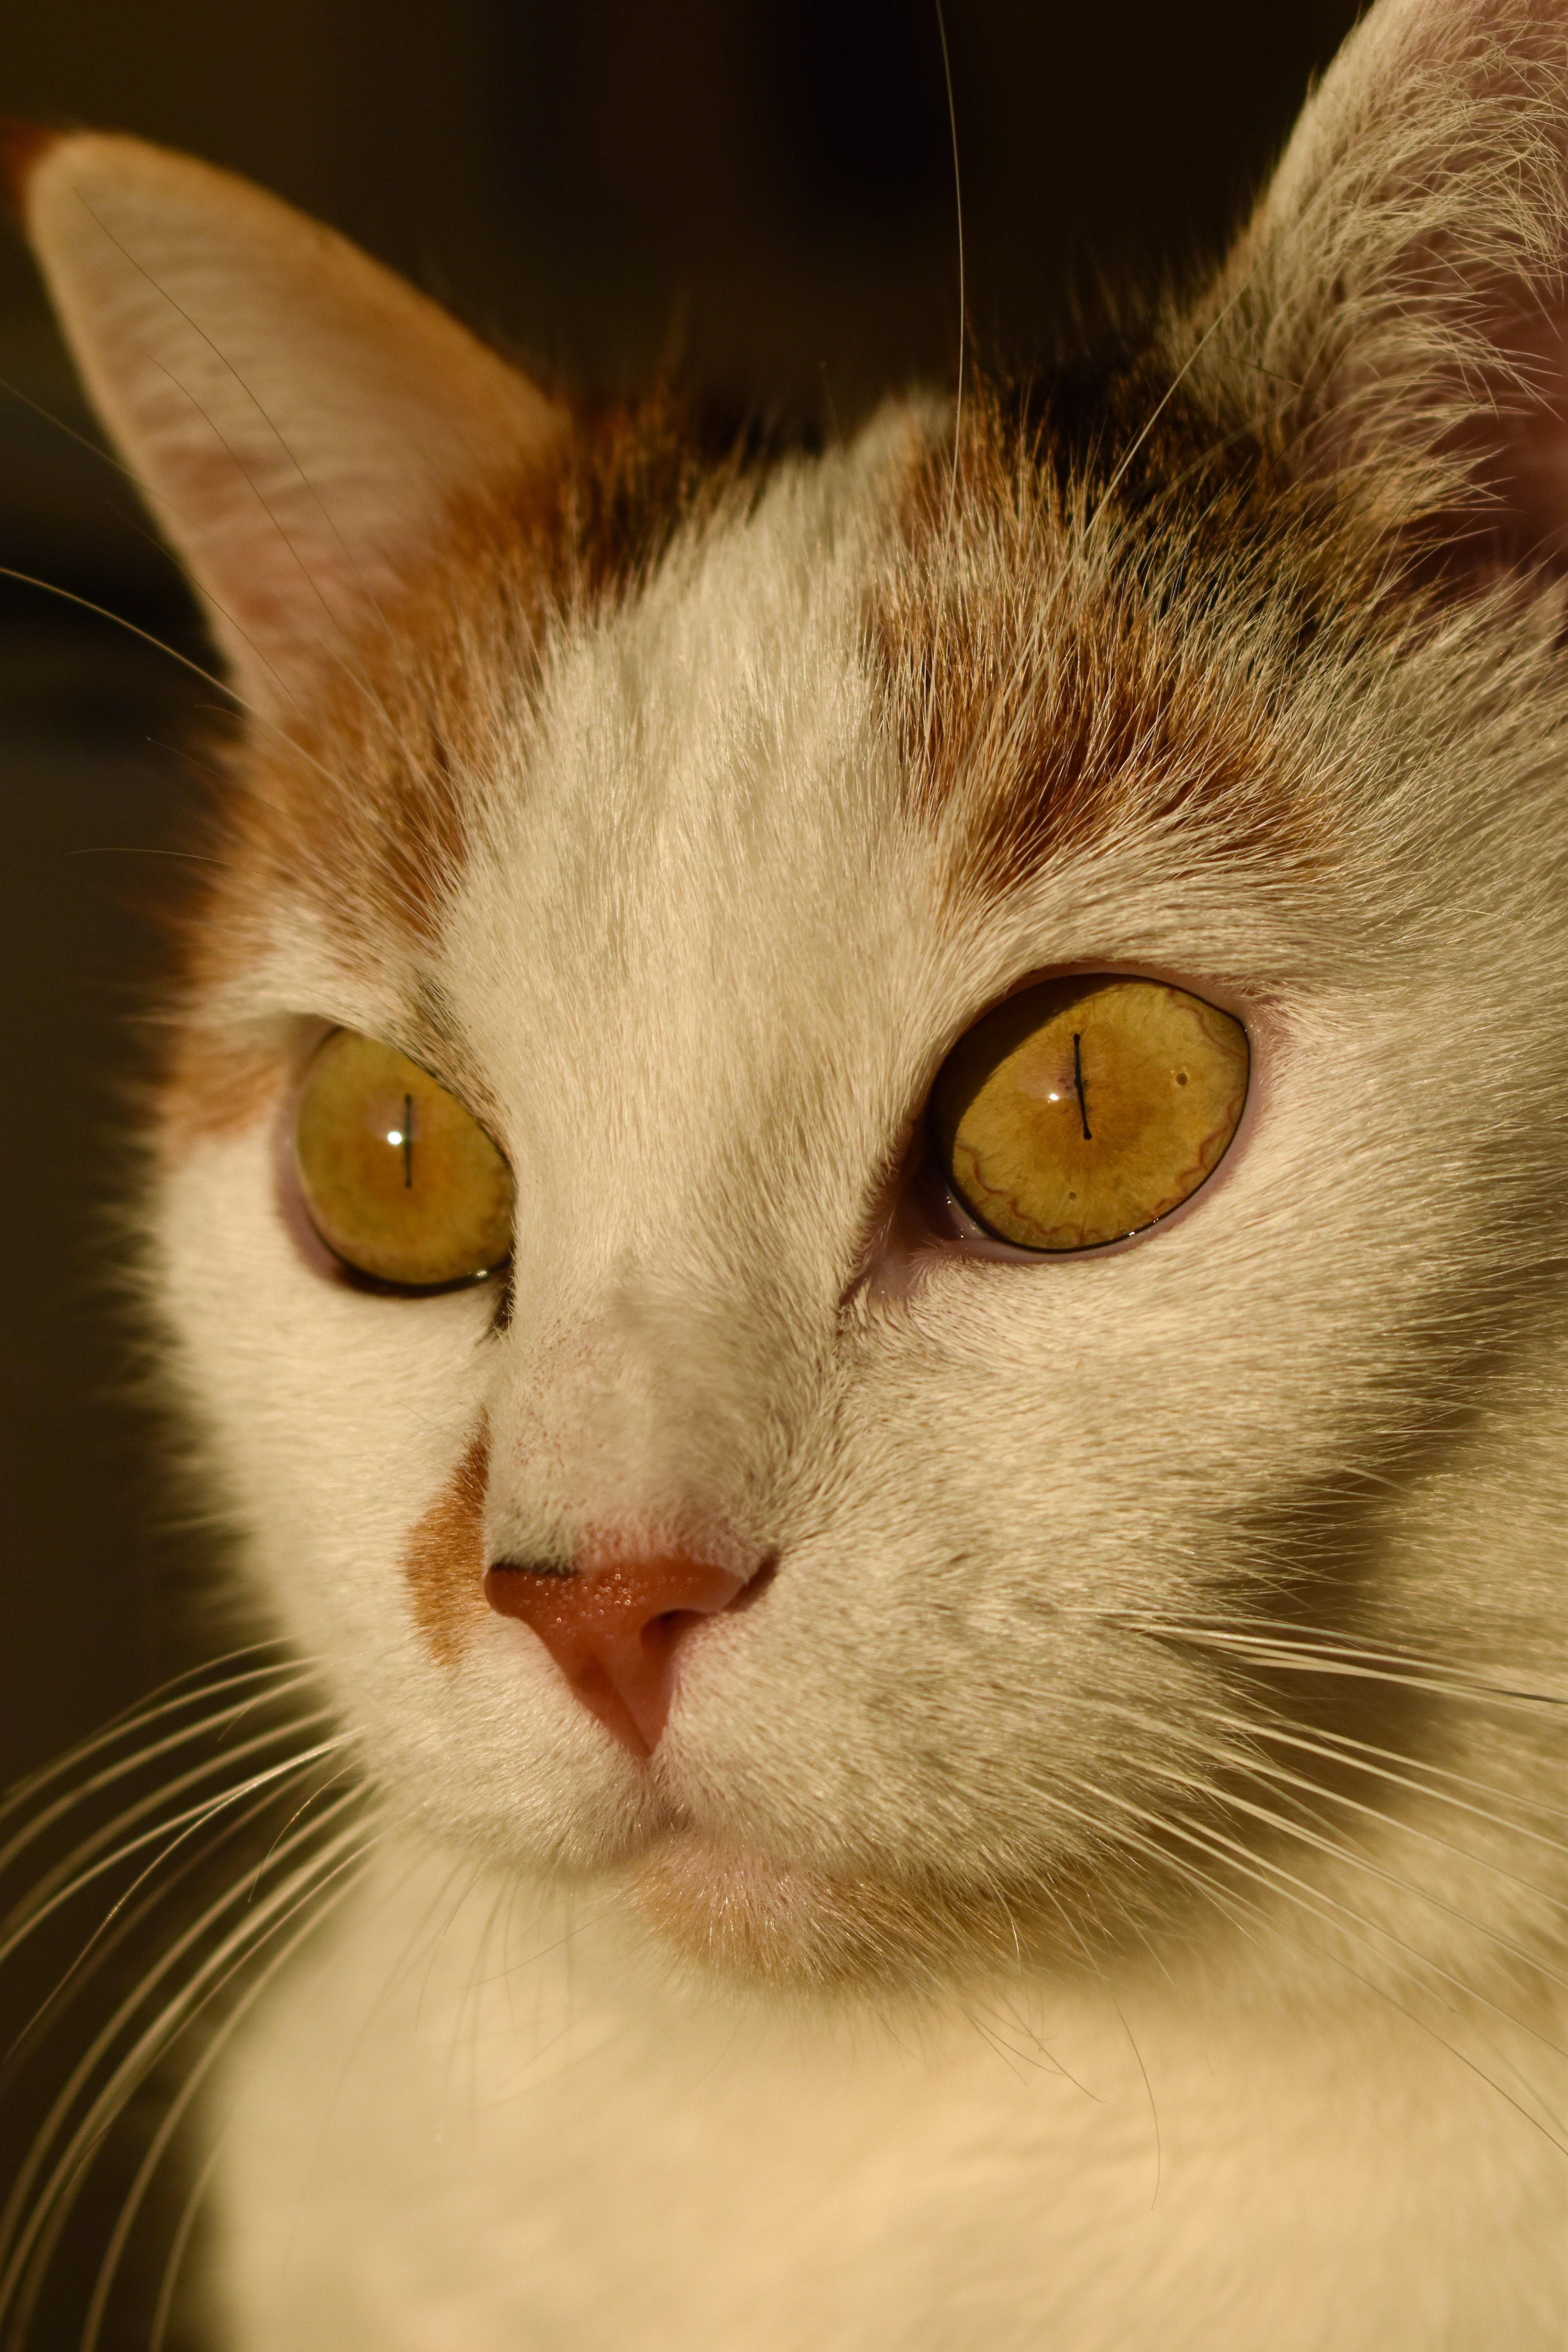
white, view, animal, pet, fur, portrait, cat, mammal, close, close up, nose, eyes, whiskers, snout, eye, adidas, skin, vertebrate, creature, expression, organ, mieze, curious, attention, animal world, dear, cat face, cat's eyes, white cat, small to medium sized cats, cat like mammal, domestic short haired cat